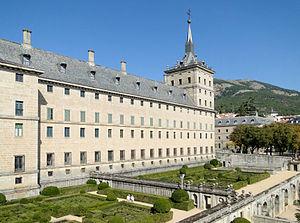
Côté droit de la face Est du Monastère de l'Escurial, San Lorenzo of El Escorial, Espagne
Le site royal de Saint-Laurent-de-l'Escurial est un grand complexe qui se trouve sur le territoire de la commune de San Lorenzo de El Escorial, située à 45 kilomètres au nord-ouest de Madrid, dans la Communauté autonome de Madrid en Espagne. C'est une ancienne résidence du roi d'Espagne, coeur de l'Empire espagnol sous Philippe II. La bibliothèque sera la source de tensions diplomatiques entre l'Espagne et le Maroc, après que la précieuse collection du sultan du Maroc Zaidan El-Nasir eut été capturée par des vaisseaux espagnols au large du Maroc ; elle sera offerte au roi Philippe II qui, sans doute, connaissait l'importance d'un tel trésor et qui l’incorporera dans la bibliothèque de l'Escurial, mais une grande partie de la collection fut perdue après l'incendie de 1671.